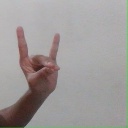
अक्षर: श